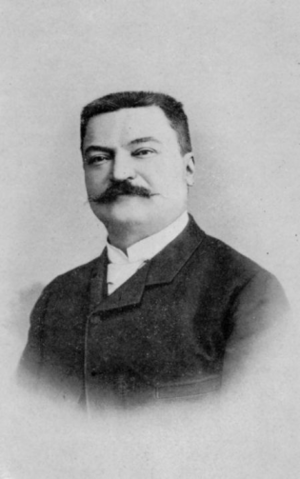
Edouard Lucas
Edouard Lucas var en fransk matematiker.